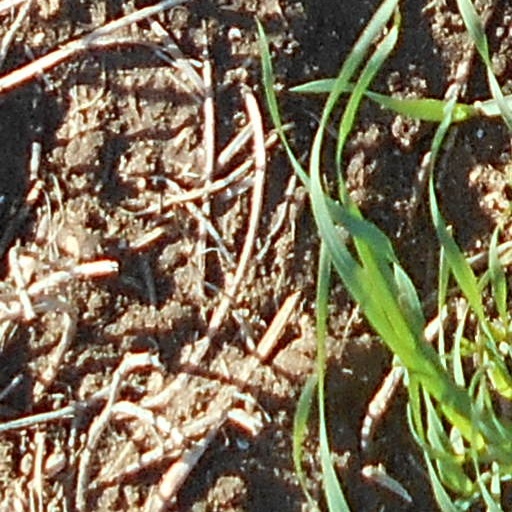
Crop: wheat